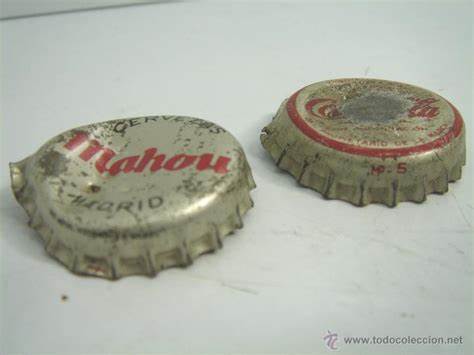
Waste category: metal